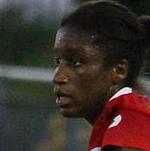
Age: 22